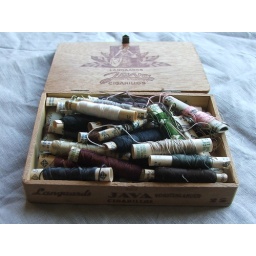
... in a vintage wooden cigarillo box. the threads are carefully wound around little pieces of brown paper.